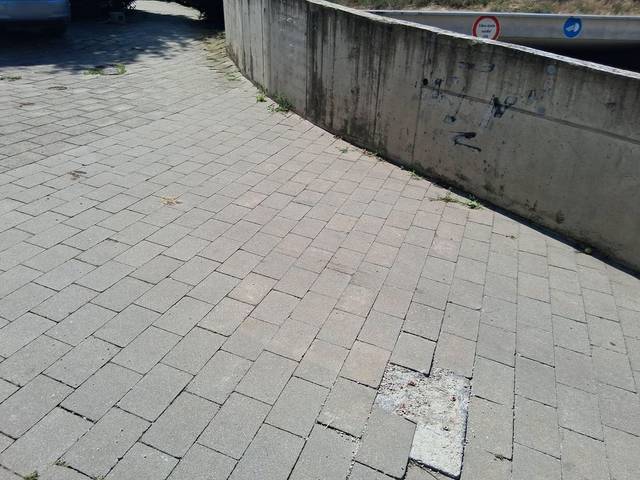
Region: Austria
Coordinates: 48.168, 17.092